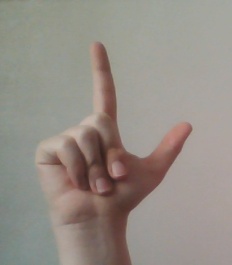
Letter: laam